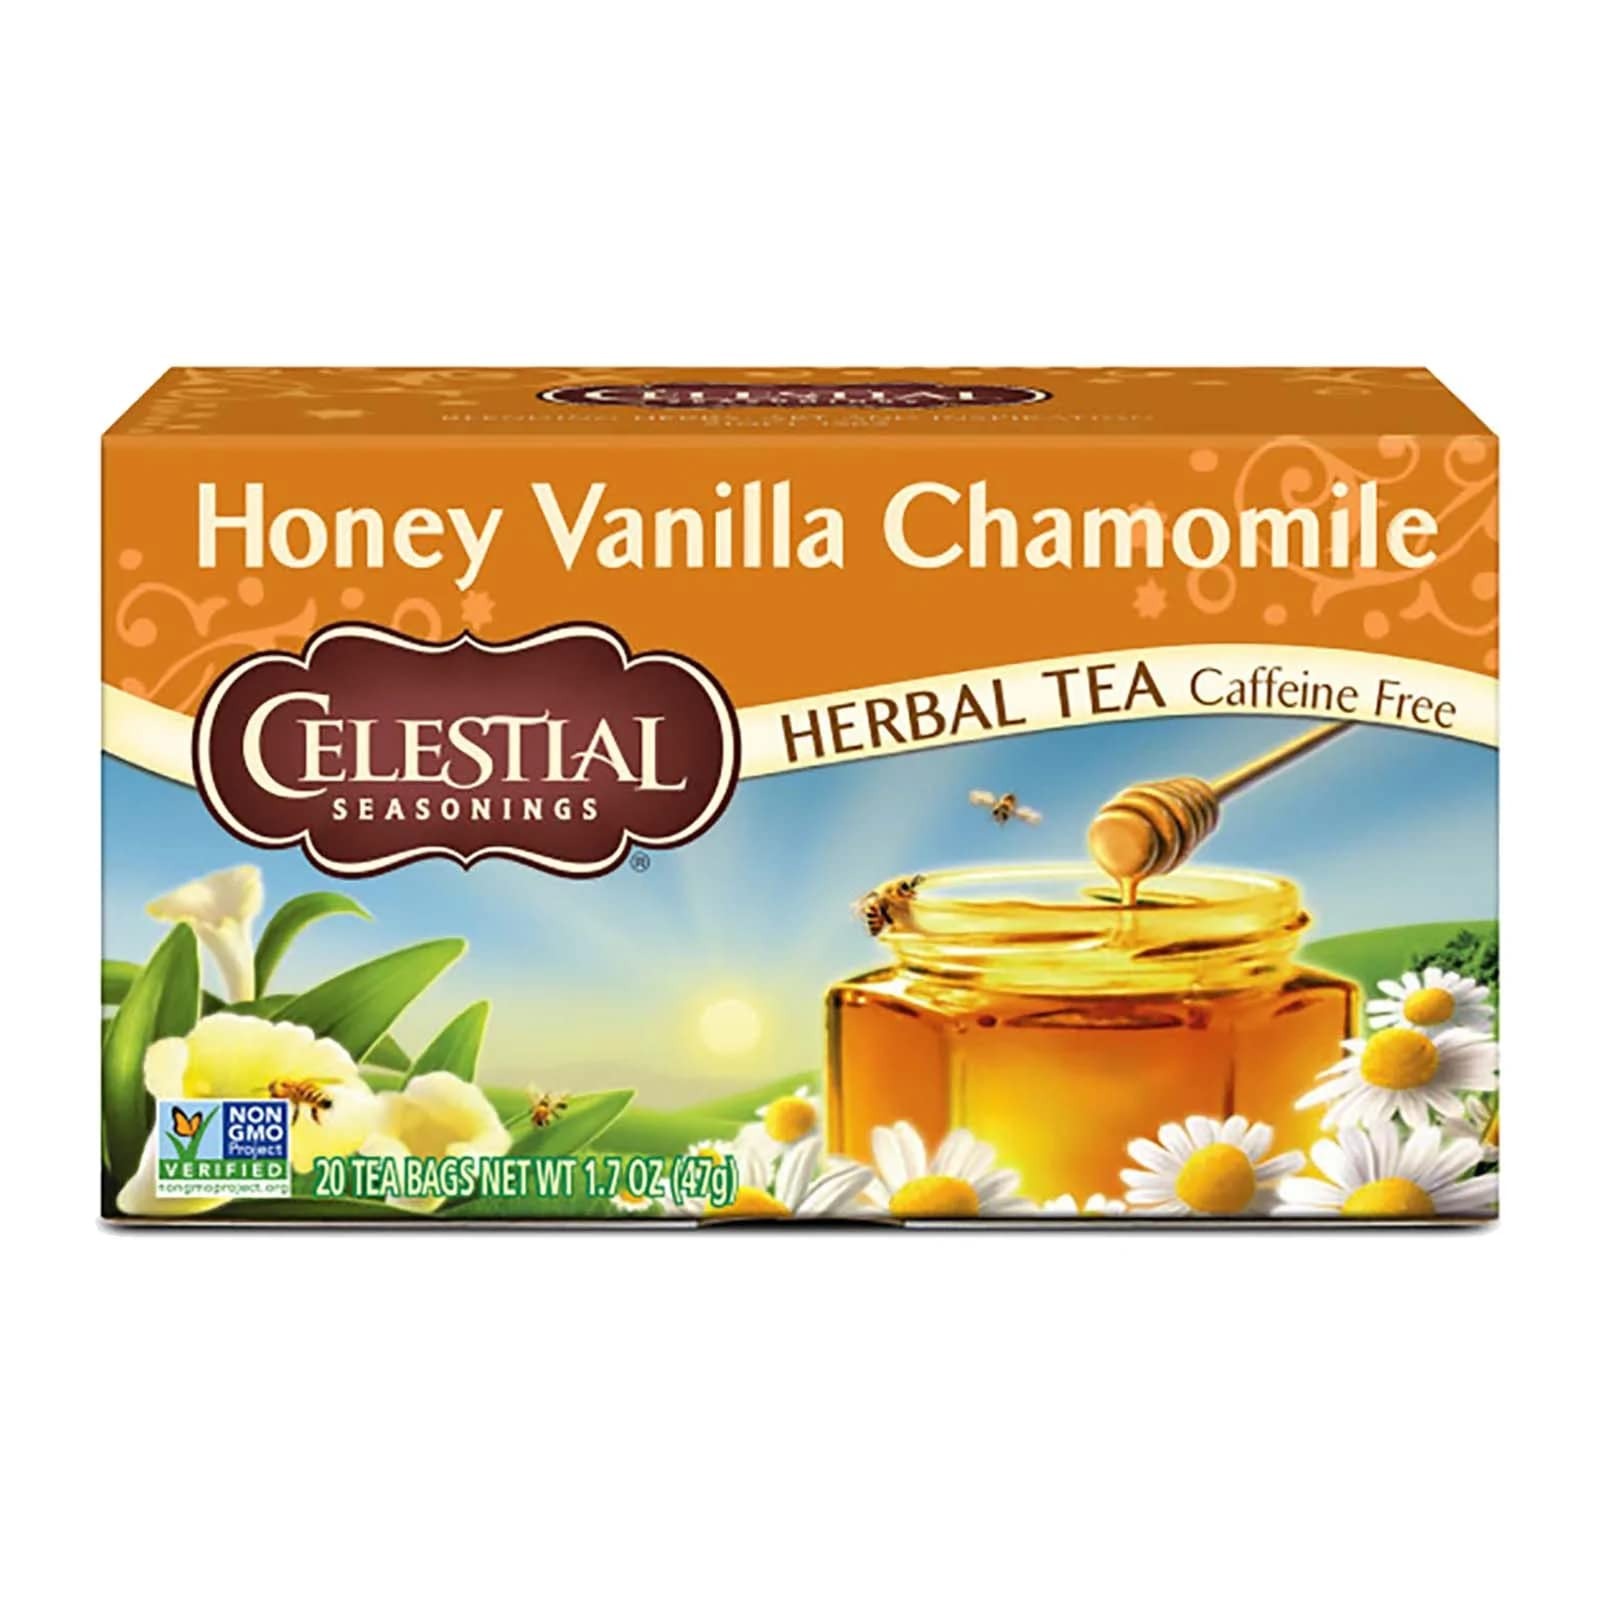
Item Name: Celestial Seasonings Tea Herb Honey Van Chamo
Value: 1.0
Unit: Count

Price: 4.09